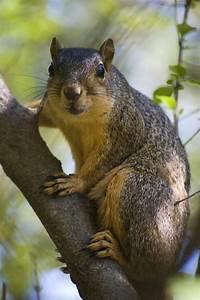
squirrel